Question: Please indicate a possible affordance area of the surfboard that can be used for carrying
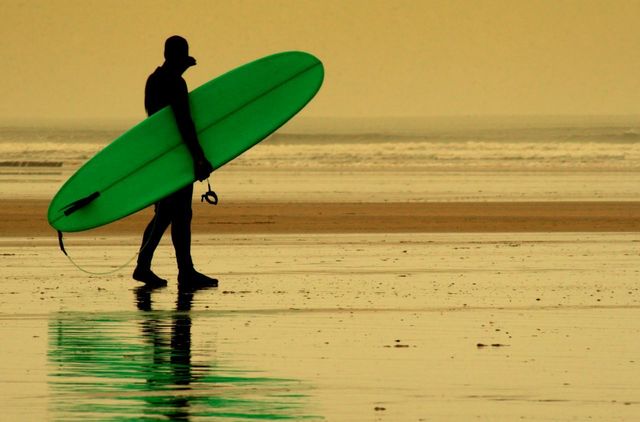
Answer: [47.5, 50, 322.5, 229]